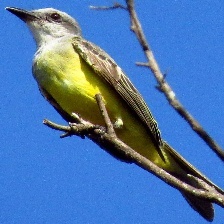
Species: TROPICAL KINGBIRD
Scientific name: TYRANNUS MELANCHOLICUS